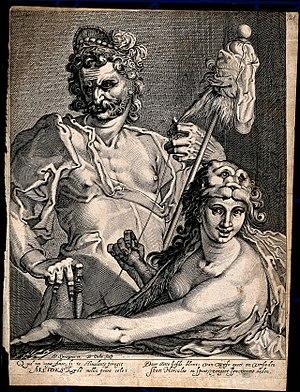
Bartholomeus Dolendo ou Bartholomeus Willemsz. Dolendo est un orfèvre et graveur néerlandais.